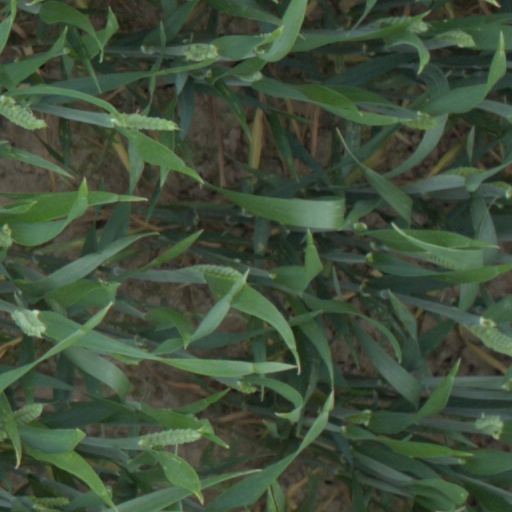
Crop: wheat